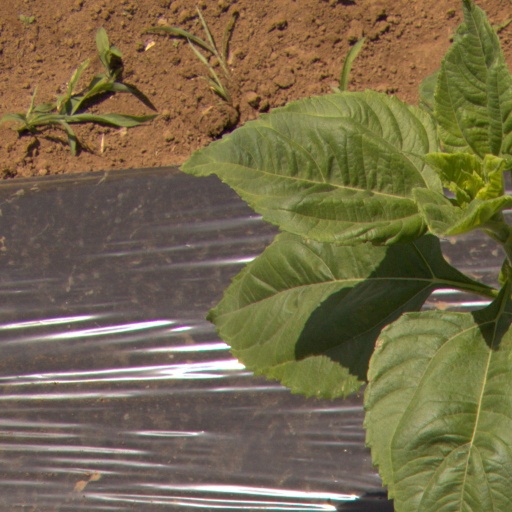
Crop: Jerusalem artichoke